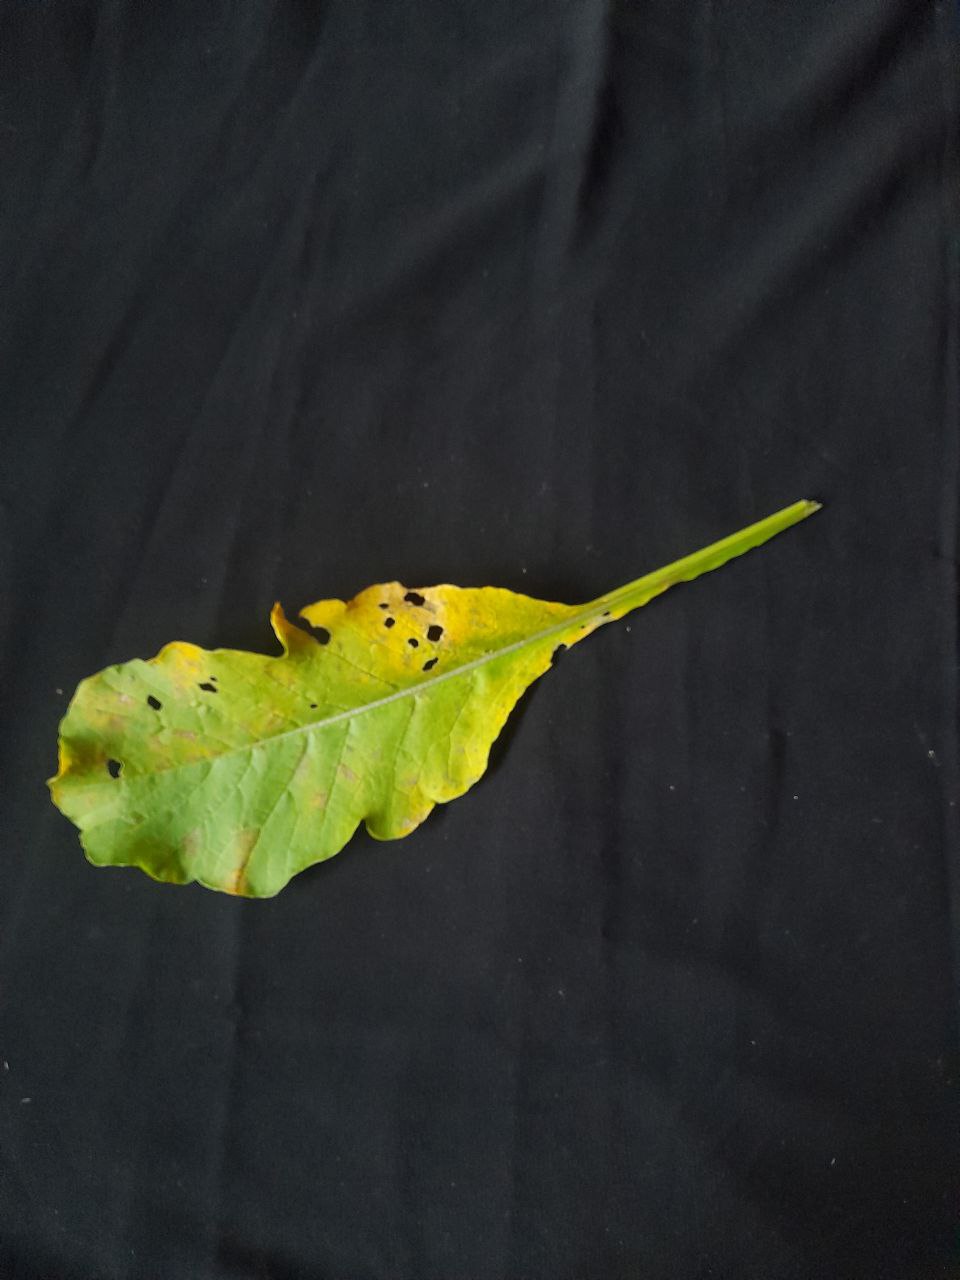
Label: flea beetle